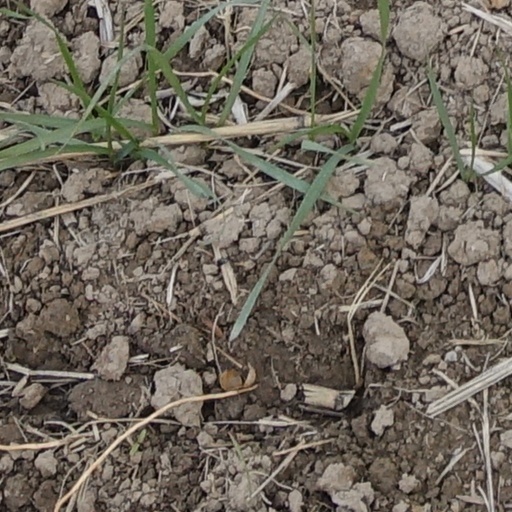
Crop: wheat